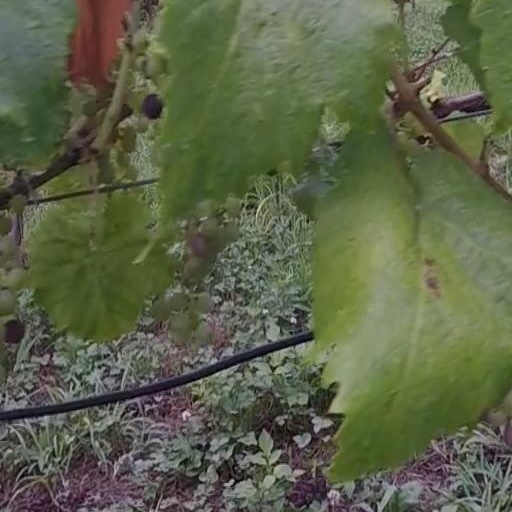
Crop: grape